Chengdu West railway station

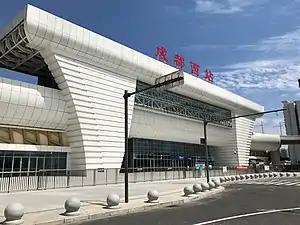

Chengdu West is a railway station located in Qingyang District, Chengdu, Sichuan Province, China. It also serves as a transfer station between Line 4 and Line 9 of the Chengdu Metro and Line T2 of the Chengdu Tram.